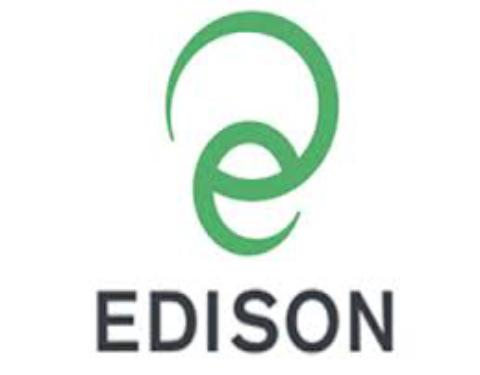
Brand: Edison
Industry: Others